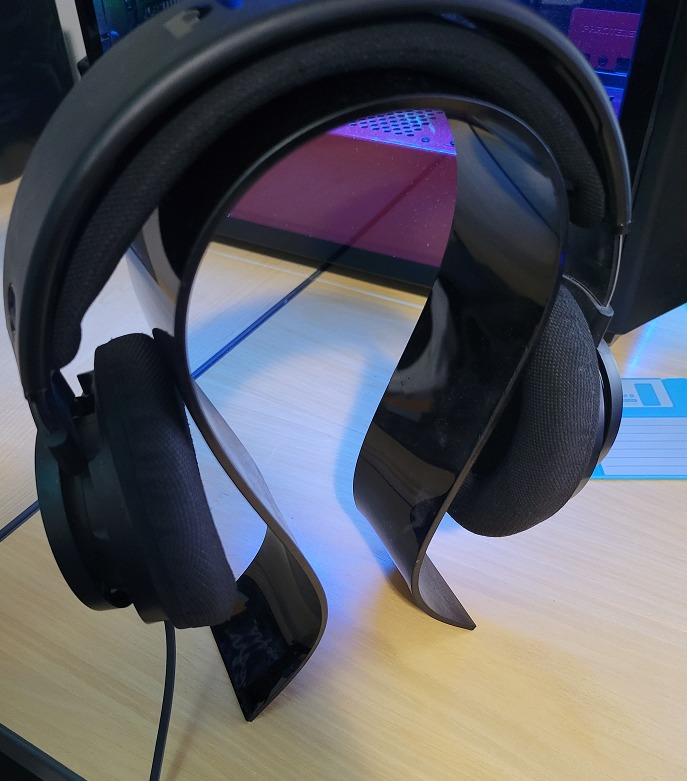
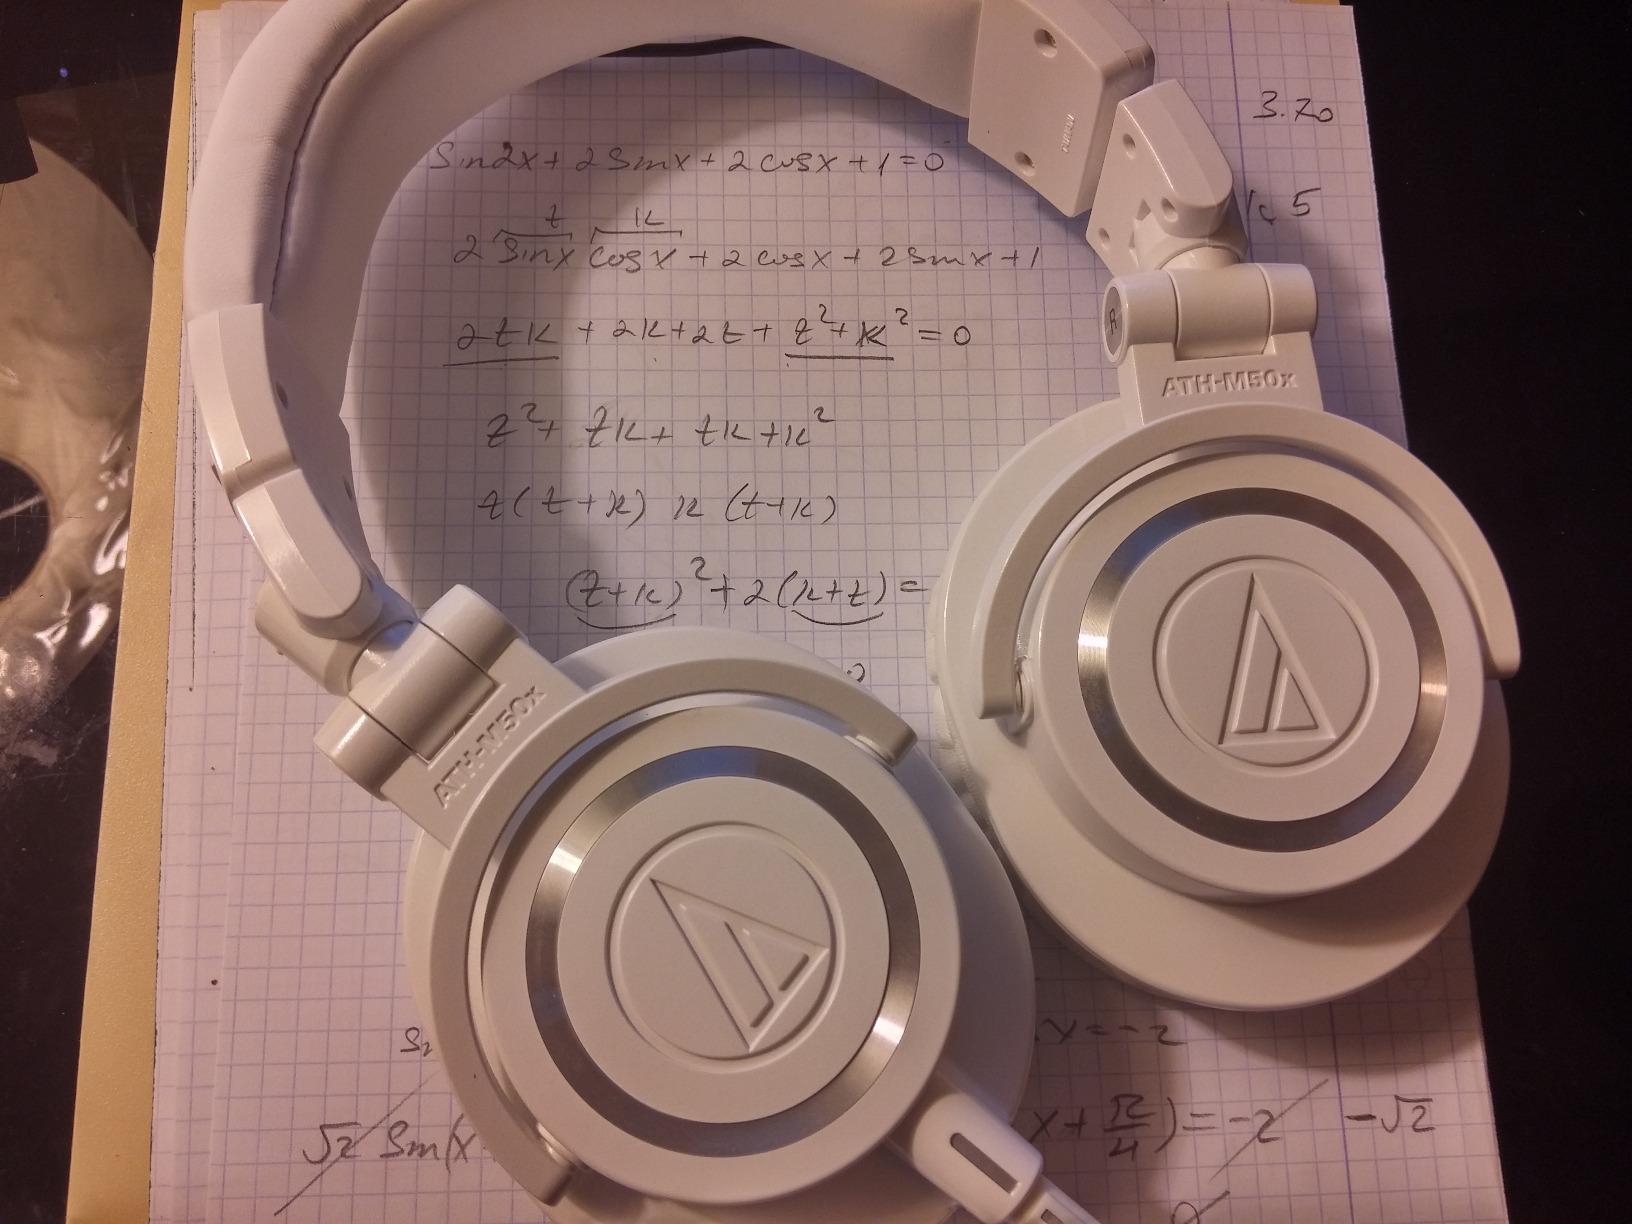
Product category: headphones
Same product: no